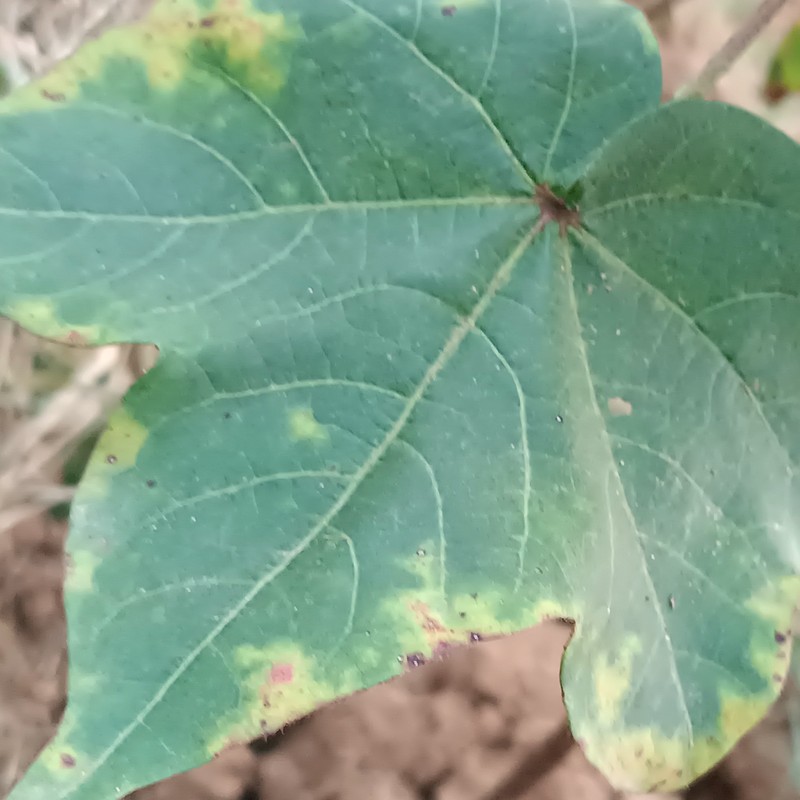
Label: Leaf Hopper Jassids